George Van Tassel

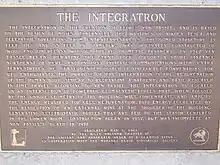
Historical marker near Integratron in Landers

George Van Tassel started hosting group meditation in 1953 in a room underneath Giant Rock, excavated by Frank Critzer. That year, according to Van Tassel the occupant of a space ship from the planet Venus woke him up, invited him on board his space ship, and both verbally and telepathically gave him a technique for rejuvenating the human body. In 1954, Van Tassel and others began building what they called the "Integratron" to perform the rejuvenation. According to Van Tassel, the Integratron was to be a structure for scientific research into time, anti-gravity and at extending human life, built partially upon the research of Nikola Tesla and Georges Lakhovsky. Van Tassel described the Integratron as being created for scientific and spiritual research with the aim to recharge and rejuvenate people's cells, "a time machine for basic research on rejuvenation, anti-gravity and time travel". The domed wood structure has a rotating metal apparatus on the outside he called an "electrostatic dirod". Van Tassel claimed it was made of non-ferromagnetic materials: wood, concrete, glass, and fibreglass, lacking even metal screws or nails. The Integratron was never fully completed due to Van Tassel's sudden death a few weeks before the official opening. In recent times some people who visit the unfinished Integratron claim to be rejuvenated by staying there, and experiencing "sound baths" inside.